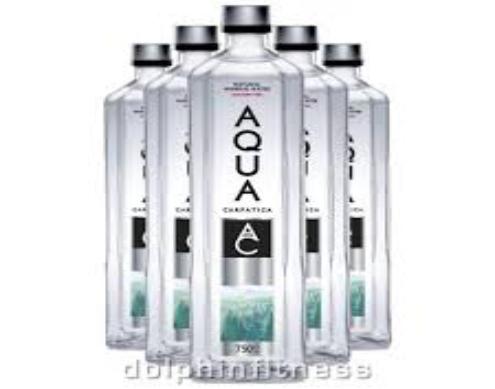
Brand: Aqua Carpatica
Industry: Food